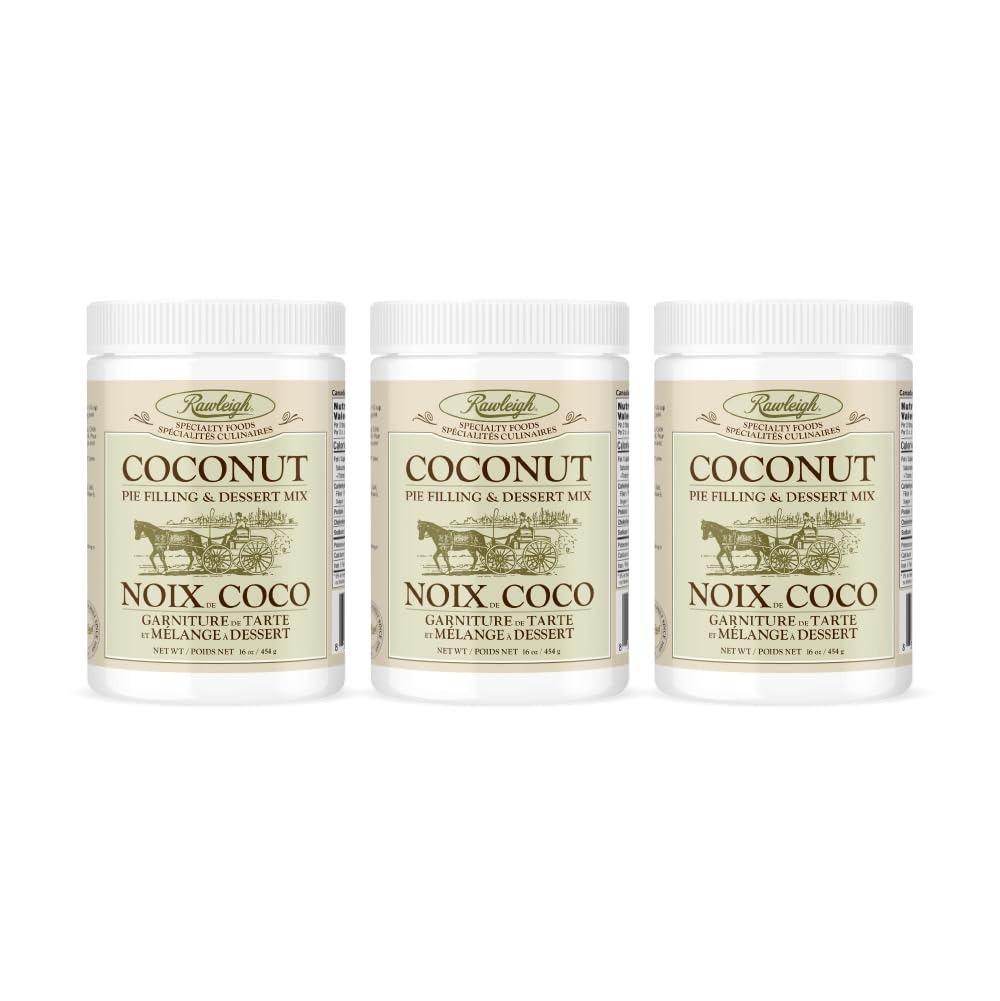
Item Name: Rawleigh Coconut Pie Filling & Dessert Mix: 16 oz / 454g - Pack of 3
Bullet Point 1: DESCRIPTION : Rawleigh Coconut Pie Filling & Dessert Mix is the perfect solution for satisfying your sweet tooth. In just over an hour, you can bake a chewy, sweet, and moist coconut dessert that captures all the tropical flavors of a classic coconut pie. Create simple, gourmet-style pies with ease, anytime. Bring home Rawleigh's centuries-old traditions with this convenient mix.
Bullet Point 2: KEY INGREDIENTS : This time-tested, gluten-free, delicious mix recipe to bring back memories. It contains dehydrated coconut and has no added sugars.
Bullet Point 3: HOW TO PREPARE : To make this creamy coconut pudding, simply combine the pie mix with sugar, milk, and egg yolks. Cook the filling on your stovetop, stirring constantly, until it thickens to a pudding-like consistency to avoid a soupy texture. Once thickened, pour it into a baked and cooled pie crust. Then, refrigerate the pie to allow it to set.
Bullet Point 4: HOW TO SERVE : It is finished with clouds of whipped cream or sweet meringue and plenty of toasted coconut flakes. The pudding filling is so creamy and the coconut flakes adds even more coconut flavor and texture.
Bullet Point 5: PACKAGING : Manufactured in accordance with the best manufacturing processes. Air-tight sealed to ensure product is tamper resistant and content is protected to ensure integrity, purity and effectiveness of the product.
Bullet Point 6: THE BRAND - W. T. RAWLEIGH : It All Began with $15 and a Borrowed Horse...The W.T. Rawleigh Company has been a friend of the family since 1889 when William Thomas Rawleigh began at the young age of 18. With only $15, a borrowed horse, a mortgaged buggy, and four types of “Good Health Products,” he set out. Rawleigh secured many customers with his dependable service, honest methods, and free trials. The Tradition Lives On...For more than a century, our customers have come to rely not only on our quality products and excellent service, but on the exceptional ideals and principles on which the company was founded. We are proud of our heritage..
Bullet Point 7: Trusted Supplements, Salves, Foods & Spices Since 1889
Product Description: Made in Canada | HACCP and GFSI Certified facility| Best quality ingredients | Perfect solution for quick and scrumptious coconut-flavored dessert | Made with corn starch for a naturally gluten-free, delicious mix | Delicious coconut pie filling, dessert mix | Delicious as a pudding treat, or for your pies and other dessert delicacies | 0 g added sugars | No Bake Pie
Value: 48.0
Unit: Ounce

Price: 60.95